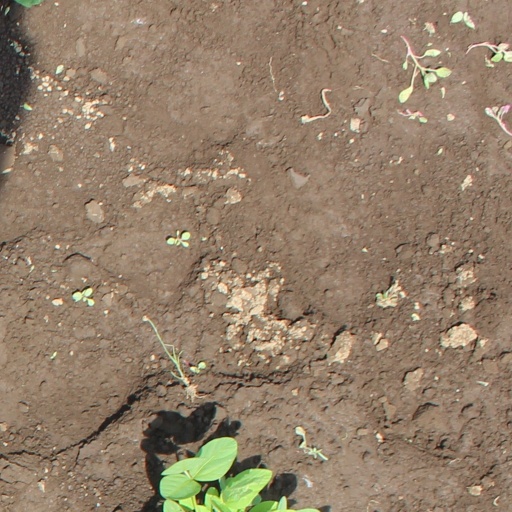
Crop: soybean